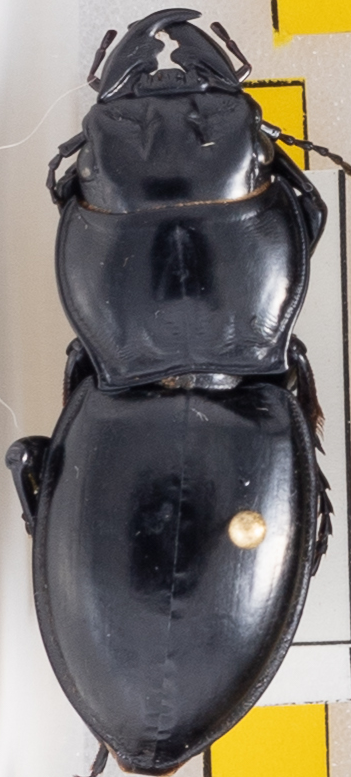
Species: Pasimachus californicus
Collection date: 2022-06-15
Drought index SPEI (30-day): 0.684
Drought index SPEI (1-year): -0.8
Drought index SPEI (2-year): -0.82